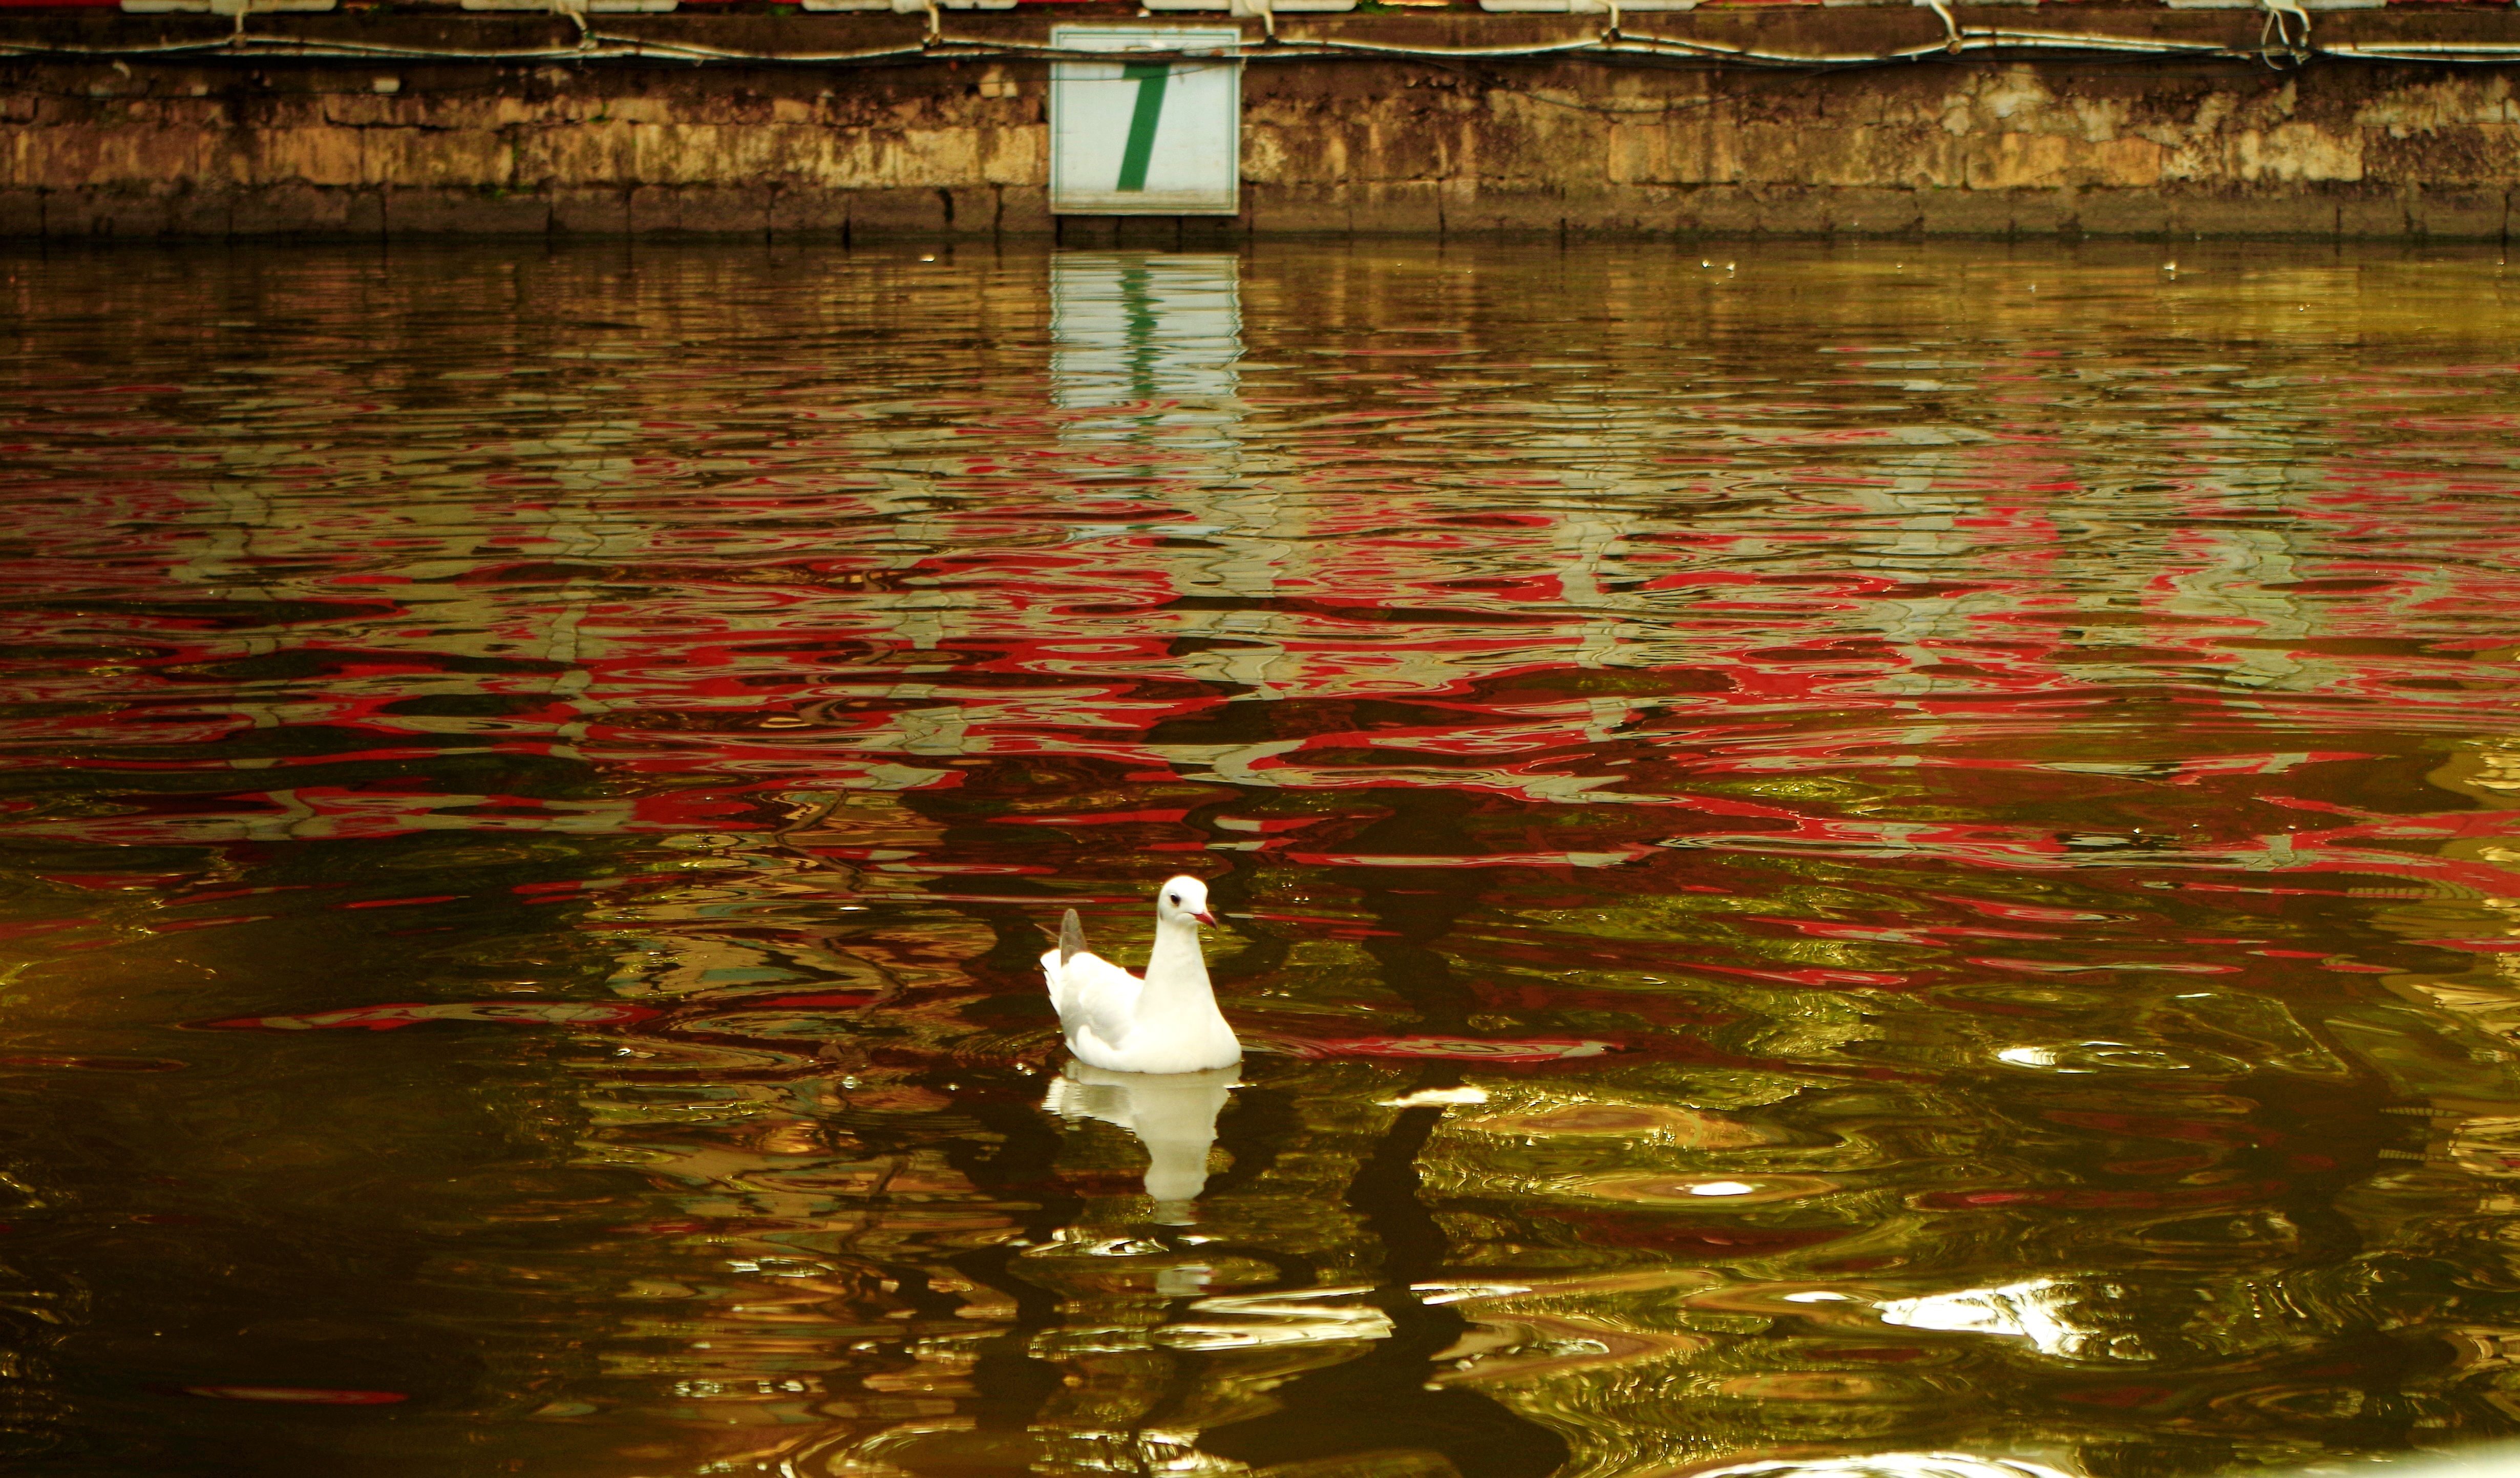
natural, water, water resources, bird, lake, wood, watercourse, bank, boats and boating equipment and supplies, waterway, Tints and shades, beak, calm, ducks, geese and swans, waterfowl, reflection, seabird, leisure, reservoir, watercraft, water bird, swan, evening, pond, channel, bridge, shadow, duck, symmetry, brick, sea, heat, canal, river, loch, water transportation, night